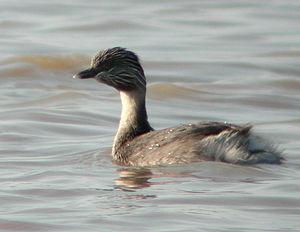
Poliocephalus est un genre d'oiseaux de la famille des Podicipédidés. Il contient deux espèces.